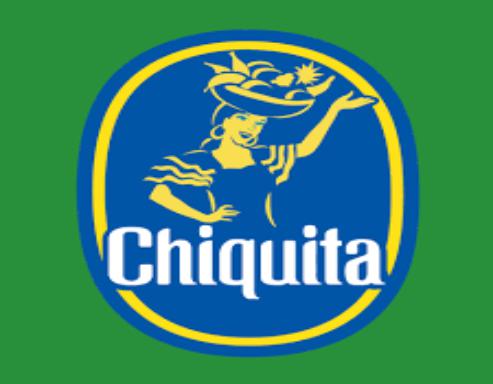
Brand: Chiquita
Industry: Clothes